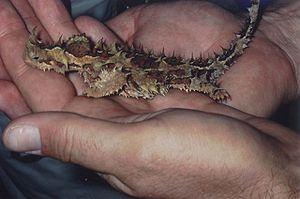
Moloch horridus, unique représentant du genre Moloch, est une espèce de sauriens de la famille des Agamidae.